Free-software license

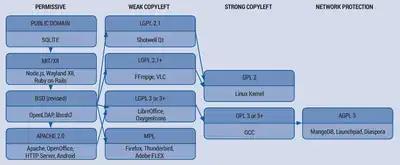
The free-software-licensing spectrum and some examples of programs under those licenses

A free-software license is a notice that grants the recipient of a piece of software extensive rights to modify and redistribute that software. These actions are usually prohibited by copyright law, but the rights-holder (usually the author) of a piece of software can remove these restrictions by accompanying the software with a software license which grants the recipient these rights. Software using such a license is free software (or free and open-source software) as conferred by the copyright holder. Free-software licenses are applied to software in source code and also binary object-code form, as the copyright law recognizes both forms.